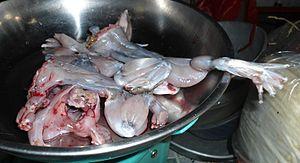
Les anoures, Anura, sont un ordre d'amphibiens. C'est un groupe, diversifié et principalement carnivore, d'amphibiens sans queue comportant notamment des grenouilles et des crapauds. Le plus ancien fossile de « proto-grenouille » a été daté du début du Trias à Madagascar, mais la datation moléculaire suggère que leur origine pourrait remonter au Permien, il y a 265 Ma. Les anoures sont largement distribués dans le monde, des tropiques jusqu'aux régions subarctiques, mais la plus grande concentration d'espèces se trouve dans les forêts tropicales. Il y a environ 4 800 espèces d'anoures recensées, représentant plus de 85 % des espèces d'amphibiens existantes. Il est l'un des cinq ordres de vertébrés les plus diversifiés.